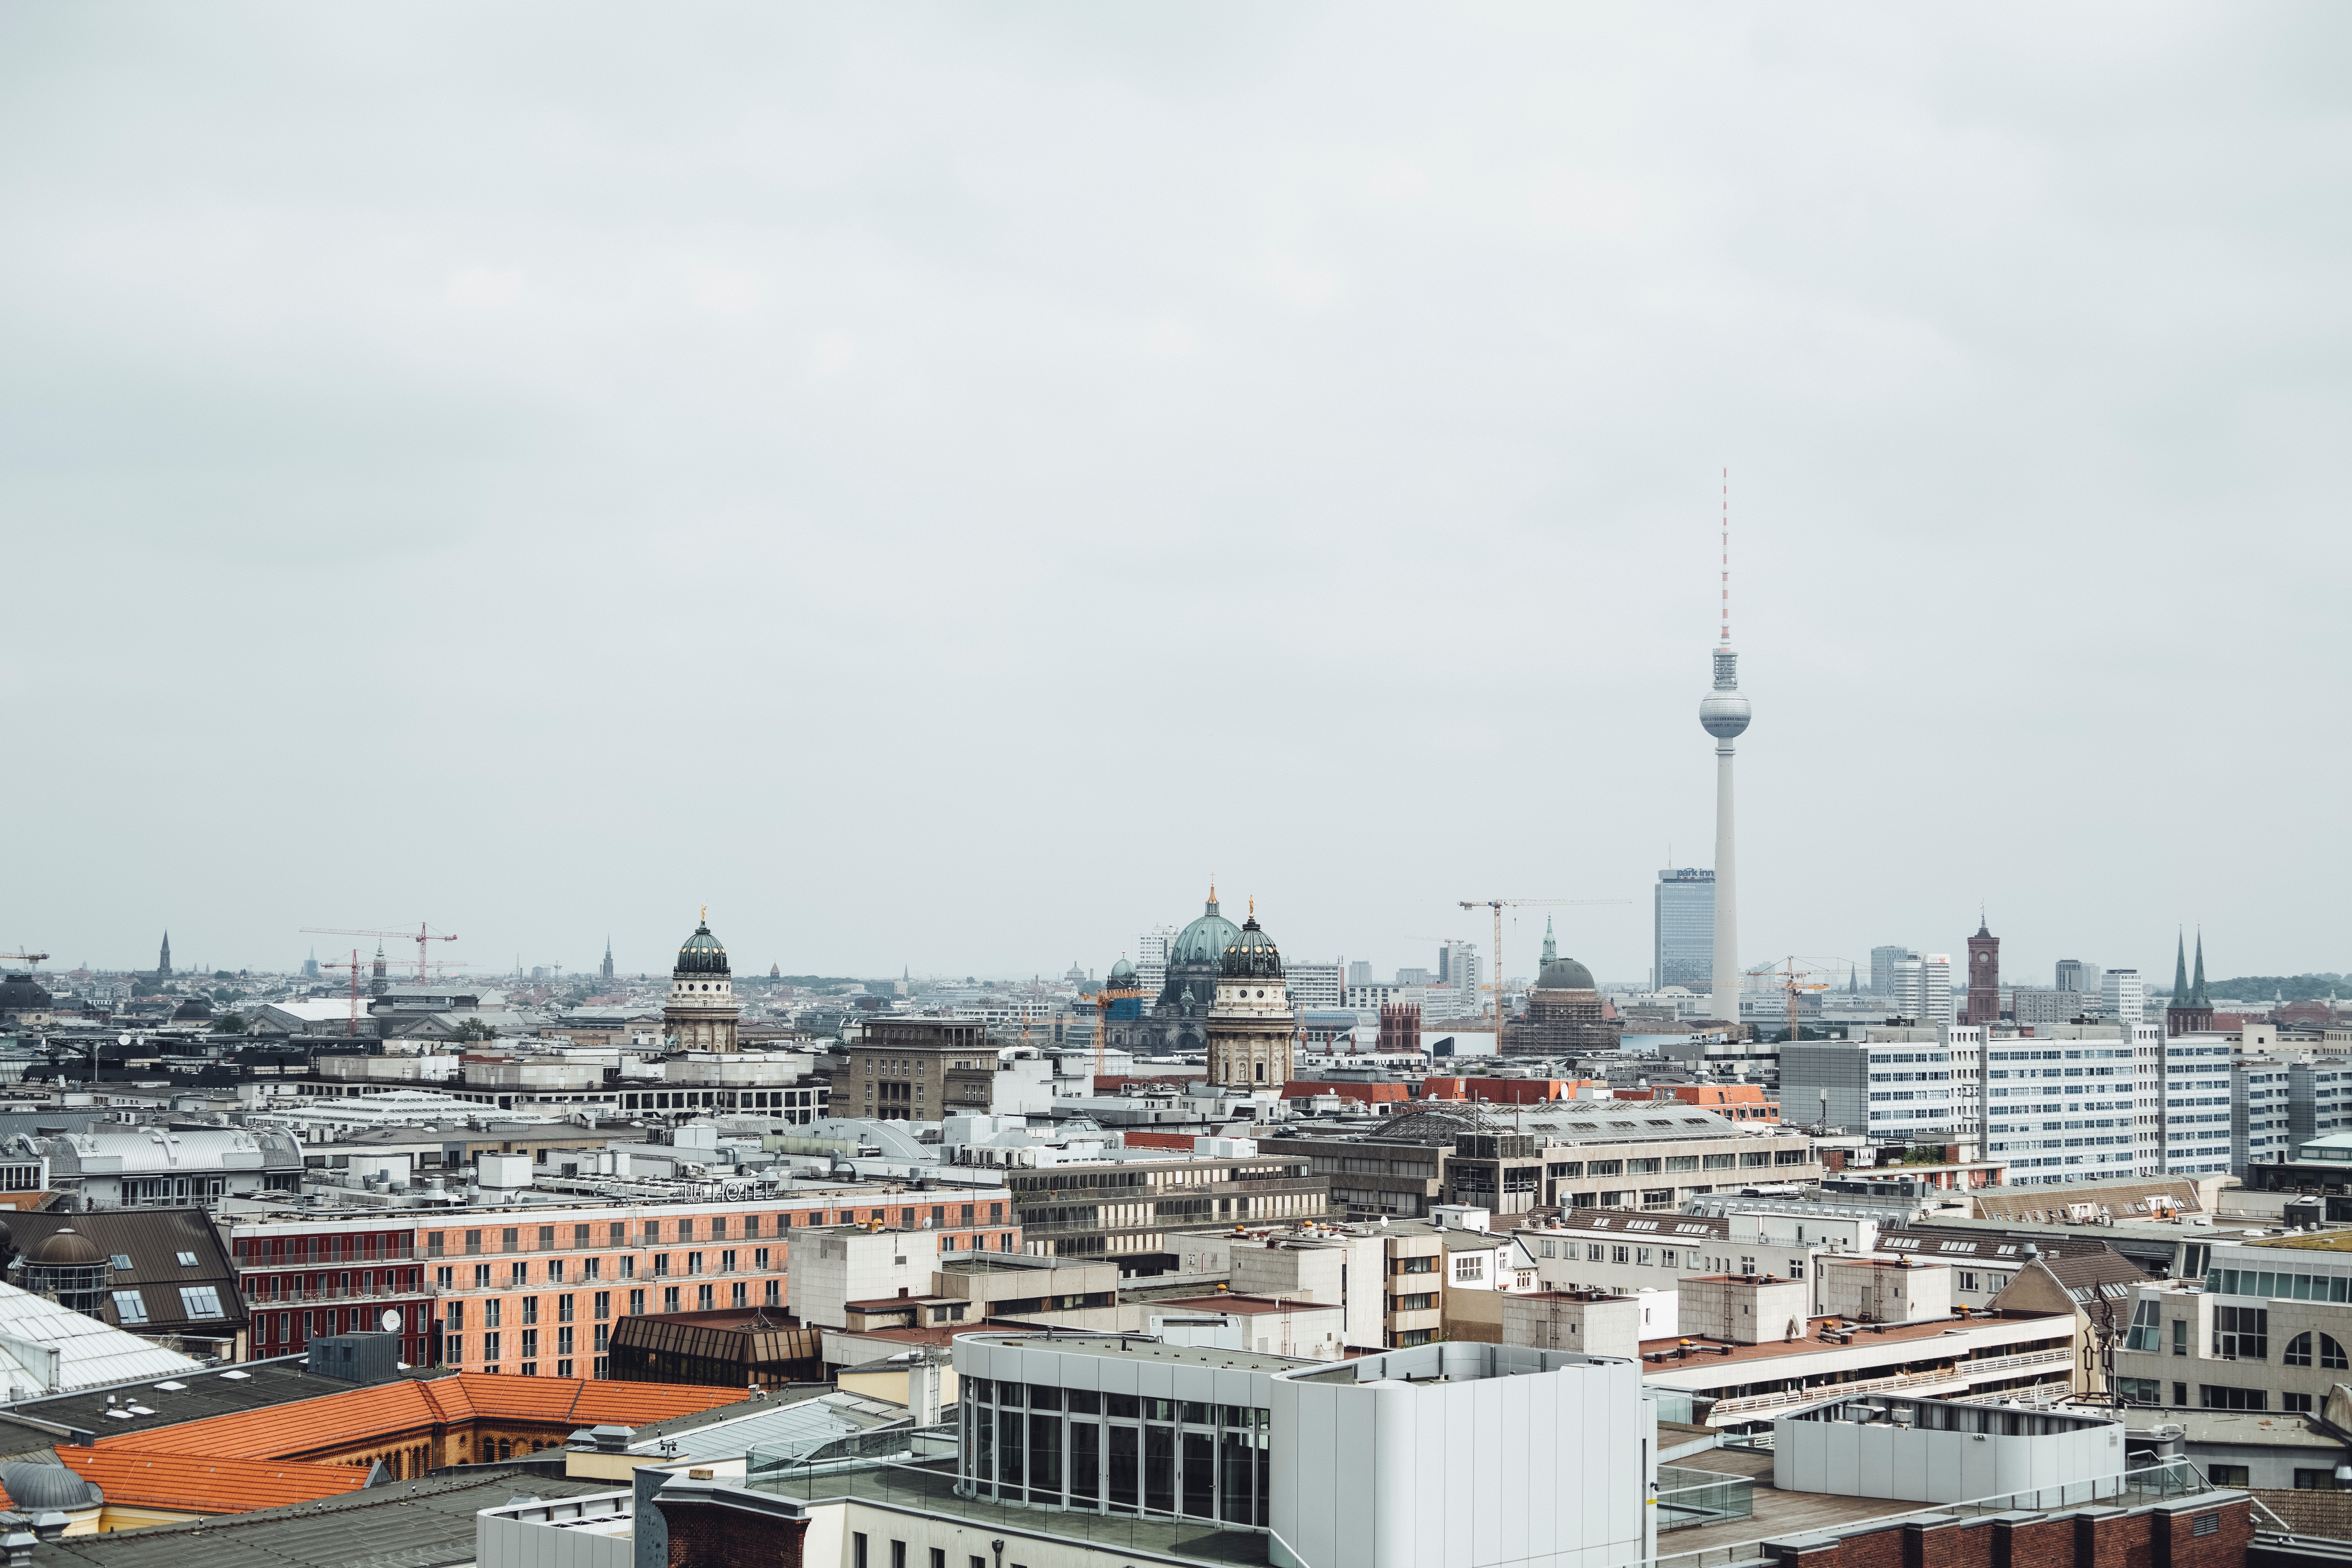
urban area, metropolitan area, city, metropolis, cityscape, sky, daytime, human settlement, roof, landmark, skyline, building, town, architecture, downtown, skyscraper, neighbourhood, tower, cloud, horizon, tower block, residential area, tourism, urban design, suburb, vacation